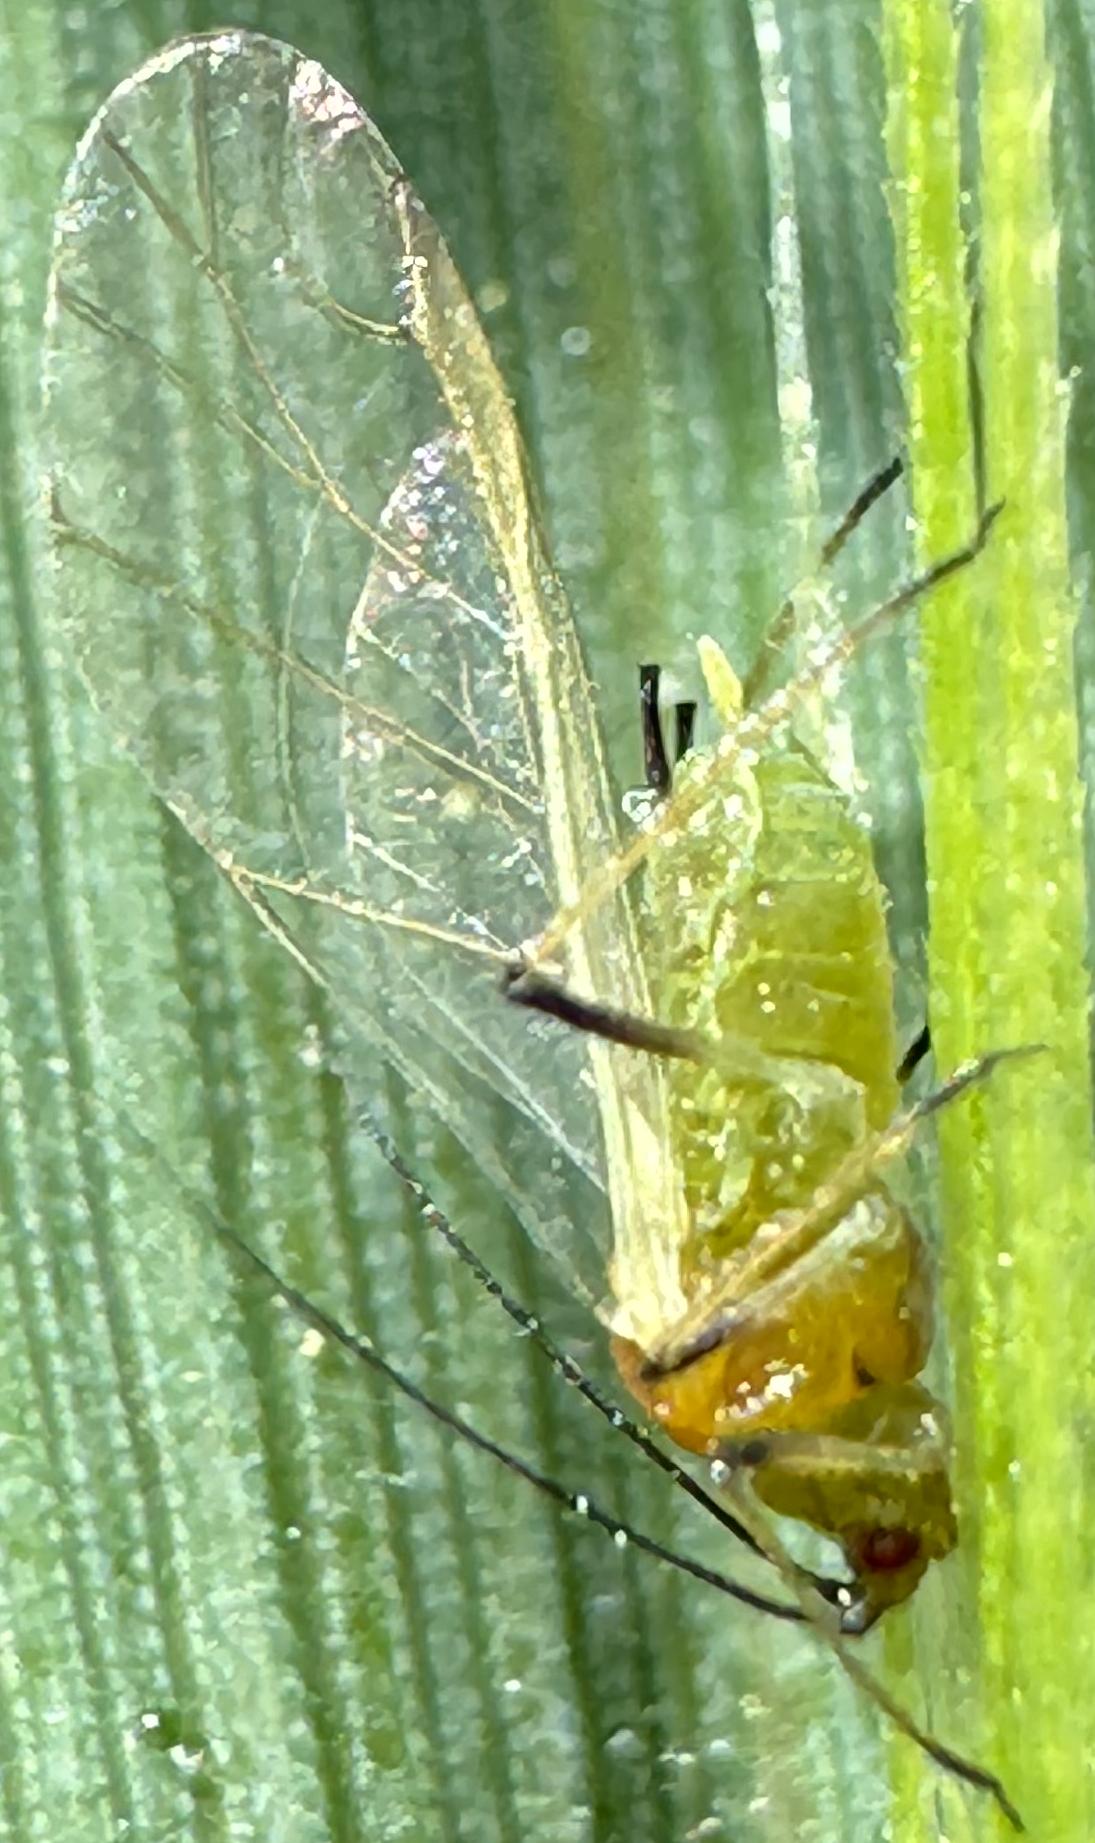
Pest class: english_grain_aphid